Henry Lee Adams Jr.

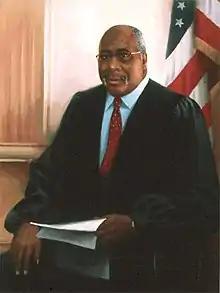

Henry Lee Adams Jr. (born April 8, 1945) is a senior United States district judge of the United States District Court for the Middle District of Florida.